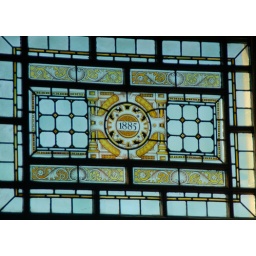
1885 - Stained and leaded glass window in a hotel